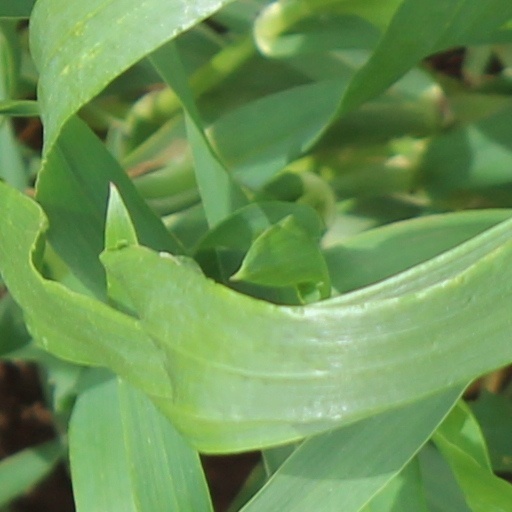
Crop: wheat